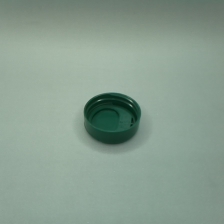
Color: green
Cap type: flip-top cap